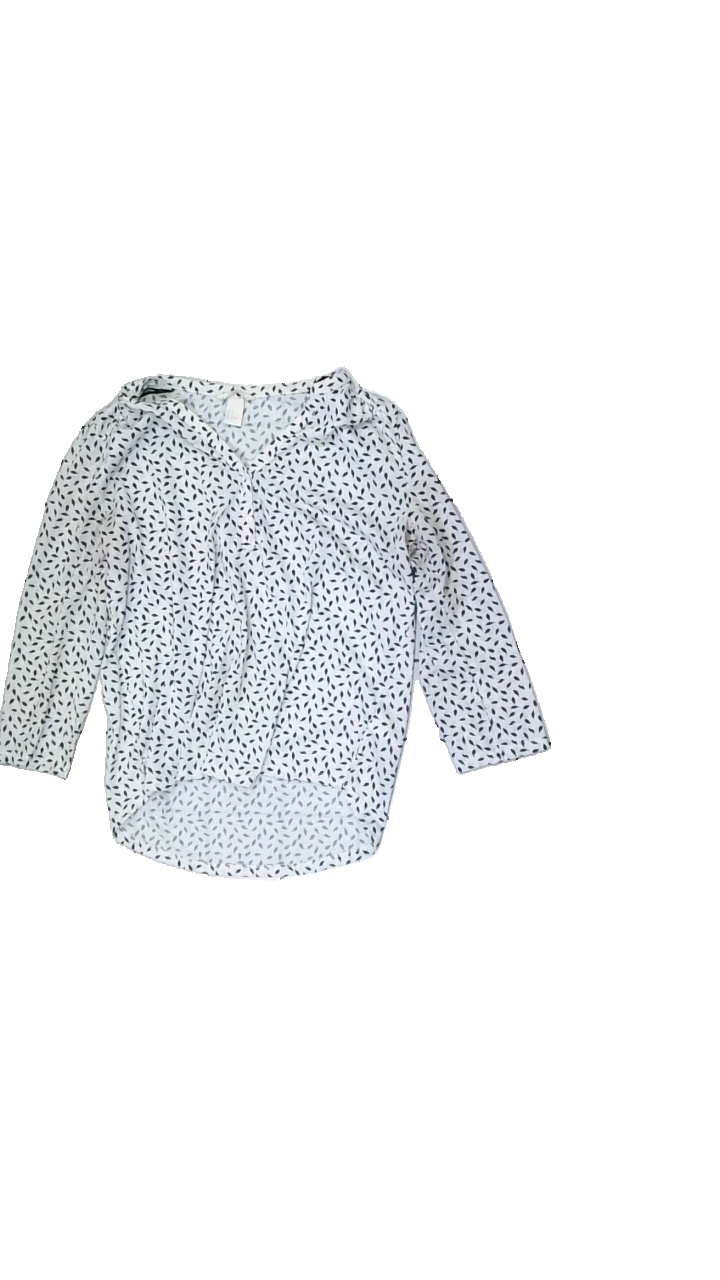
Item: Top (Ladies)
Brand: H&m
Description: White and blue top
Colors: White, Blue
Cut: Loose
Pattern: Other
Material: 100% Polyester
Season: All
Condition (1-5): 2
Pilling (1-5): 2
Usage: Export
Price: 50-100